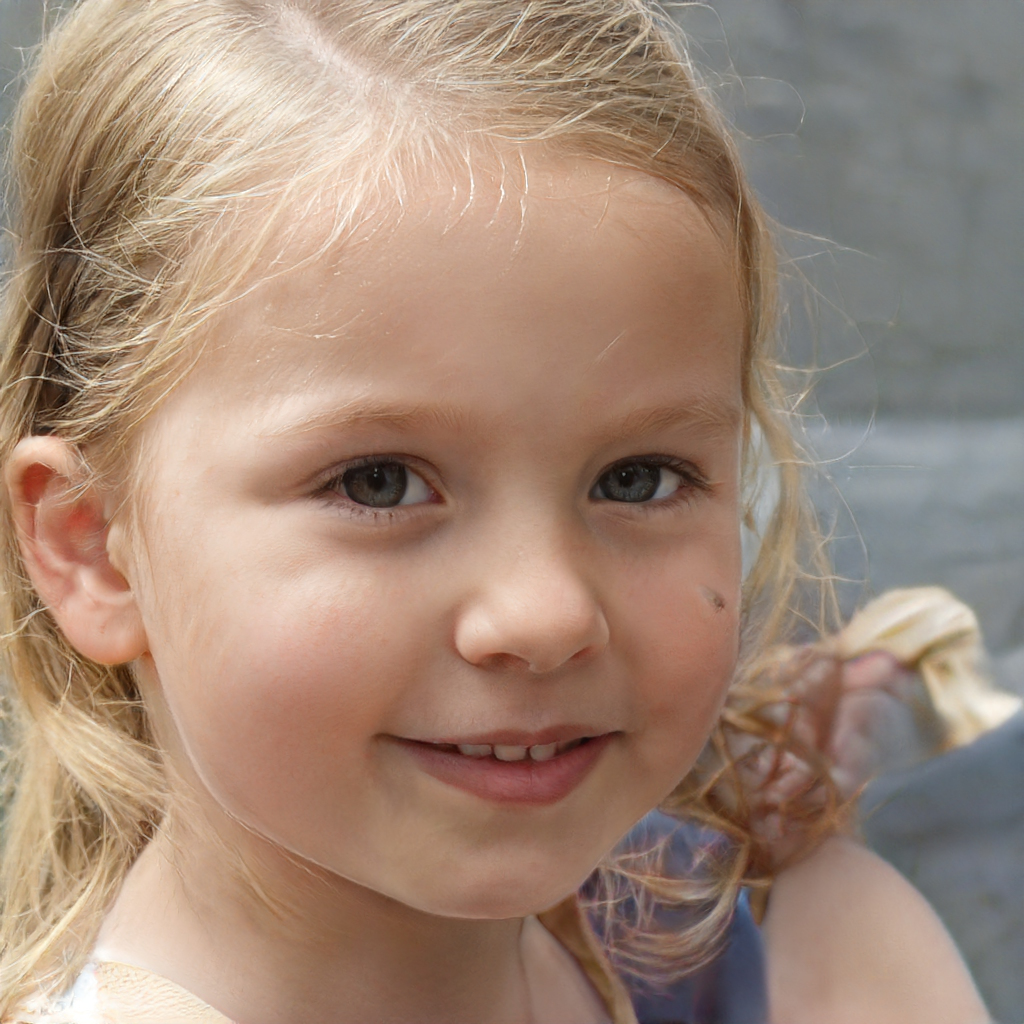
Label: Colored